Kuala Nerus District

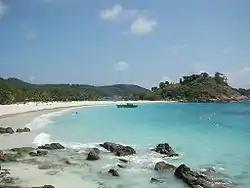
Pasir Panjang beach on Redang Island. It is one of the major tourist islands in the country.

The Redang archipelago is a group of islands in which two, the main island of Redang and Pinang Island, are inhabited, and the other smaller islands are not (Ling Island, Ekor Tebu Island, Lima Island, Paku Island, Paku Kecil Island, Kerengga Island, and Kerengga Kecil Island). The Redang Islands are located 45 kilometres away from Kuala Terengganu in the South China Sea. Together these islands contain around 500 species of corals and the thousands of fish and invertebrates. The islands are designated as a marine park in 1994. In Malaysia, a marine park is established to protect and manage the marine ecosystem and give people the opportunities to enjoy the underwater heritage. The Redang Islands are composed mainly of granite and sedimentary rocks that are metamorphosed. The main river is Redang River. Besides, Lang Tengah Island, Bidong Island, Geluk Island and Karah Island also under the jurisdiction of the district.